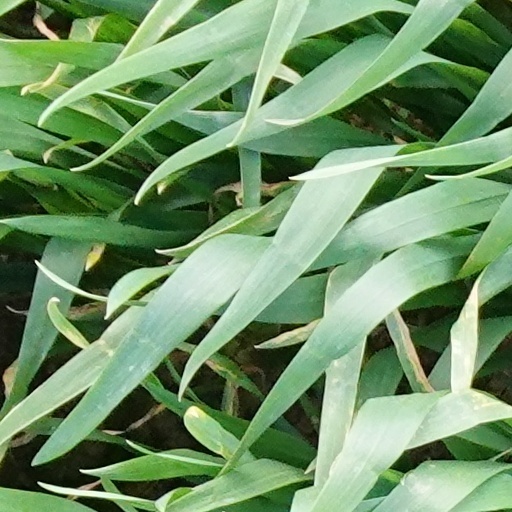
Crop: wheat